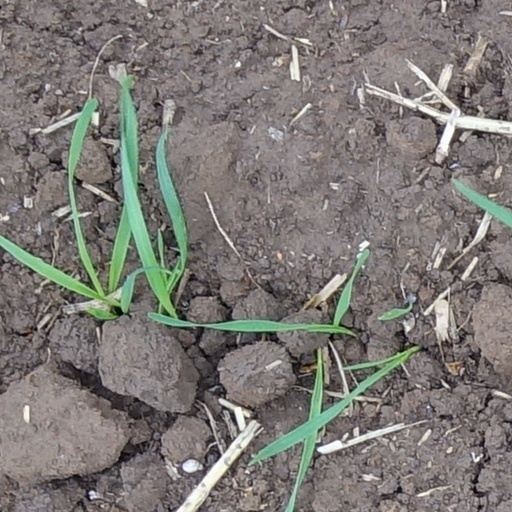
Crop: wheat